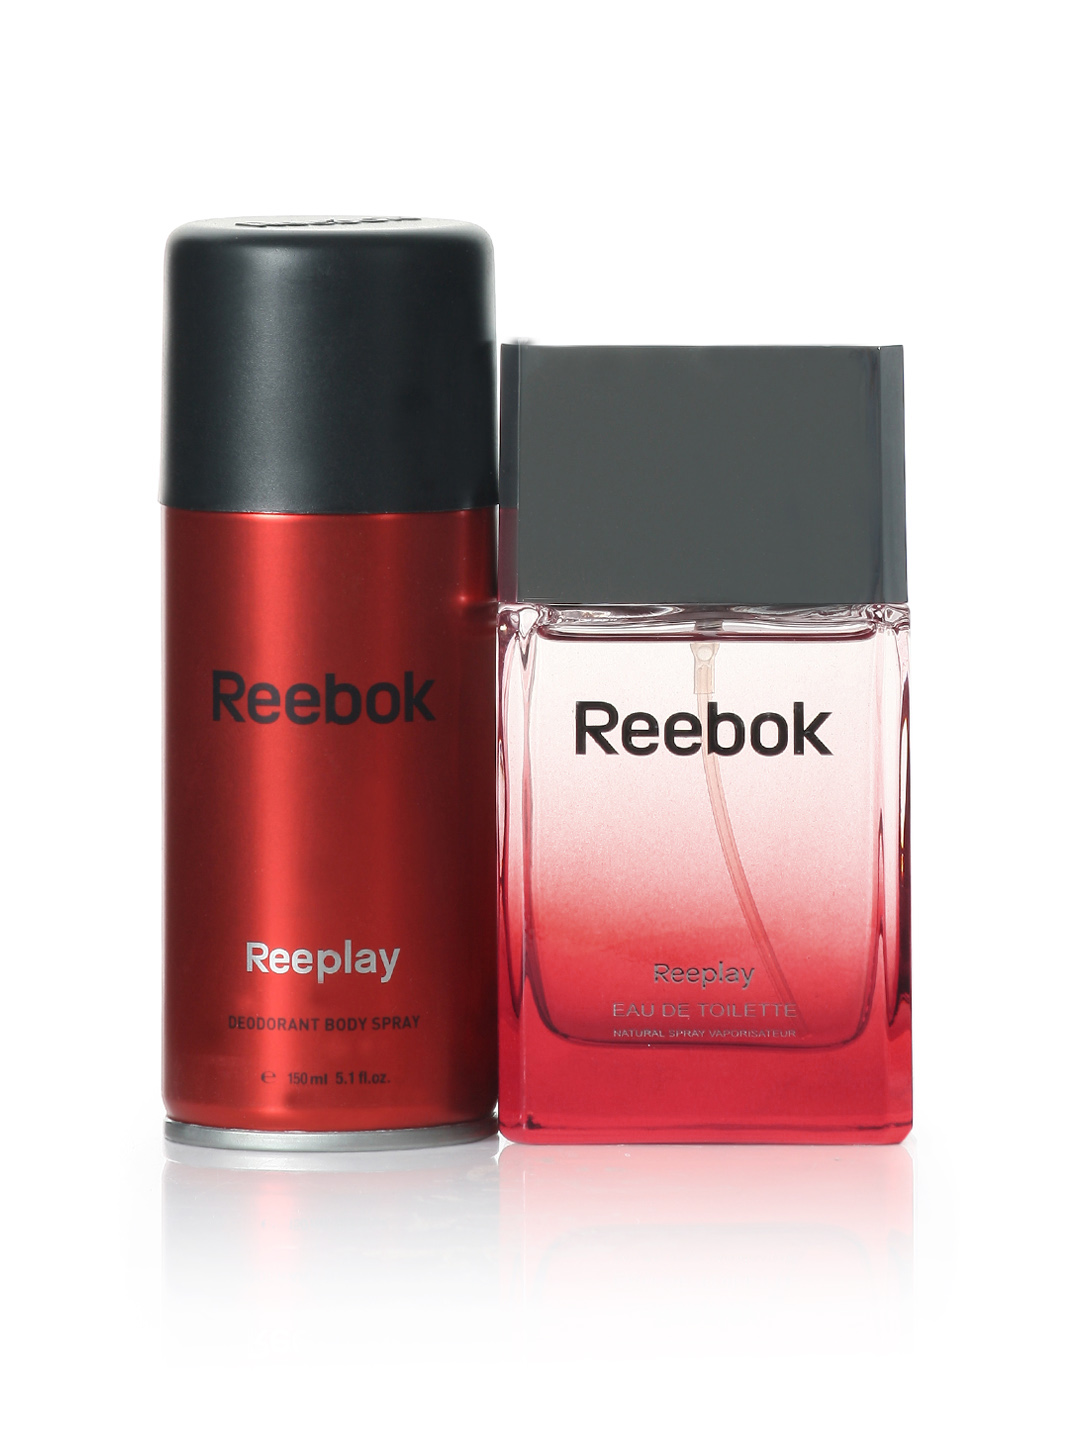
Reebok Men Reeplay Perfume & Deodorant Set
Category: Personal Care / Fragrance / Fragrance Gift Set
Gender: Men
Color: Red
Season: Spring 2017
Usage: Casual